Nagatsuta Station

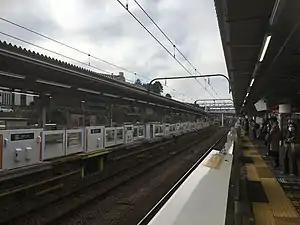
Platform Tōkyū Den-en-toshi Line

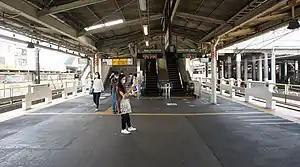
Platform Yokohama Line

Nagatsuta Station is served by the JR East Yokohama Line, and is located 17.9 kilometers from the terminus of the line at . Many services continue west of Higashi-Kanagawa via the Negishi Line to during the offpeak, and to during the morning peak. It is also served by the Tōkyū Den-en-toshi Line, and is 25.6 kilometers from that line's terminus at in Tokyo. In addition, Nagatsuta is the terminus of the Kodomonokuni Line operated by the Yokohama Minatomirai Railway.